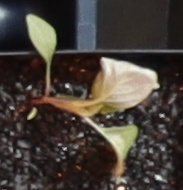
Label: Redroot Pigweed